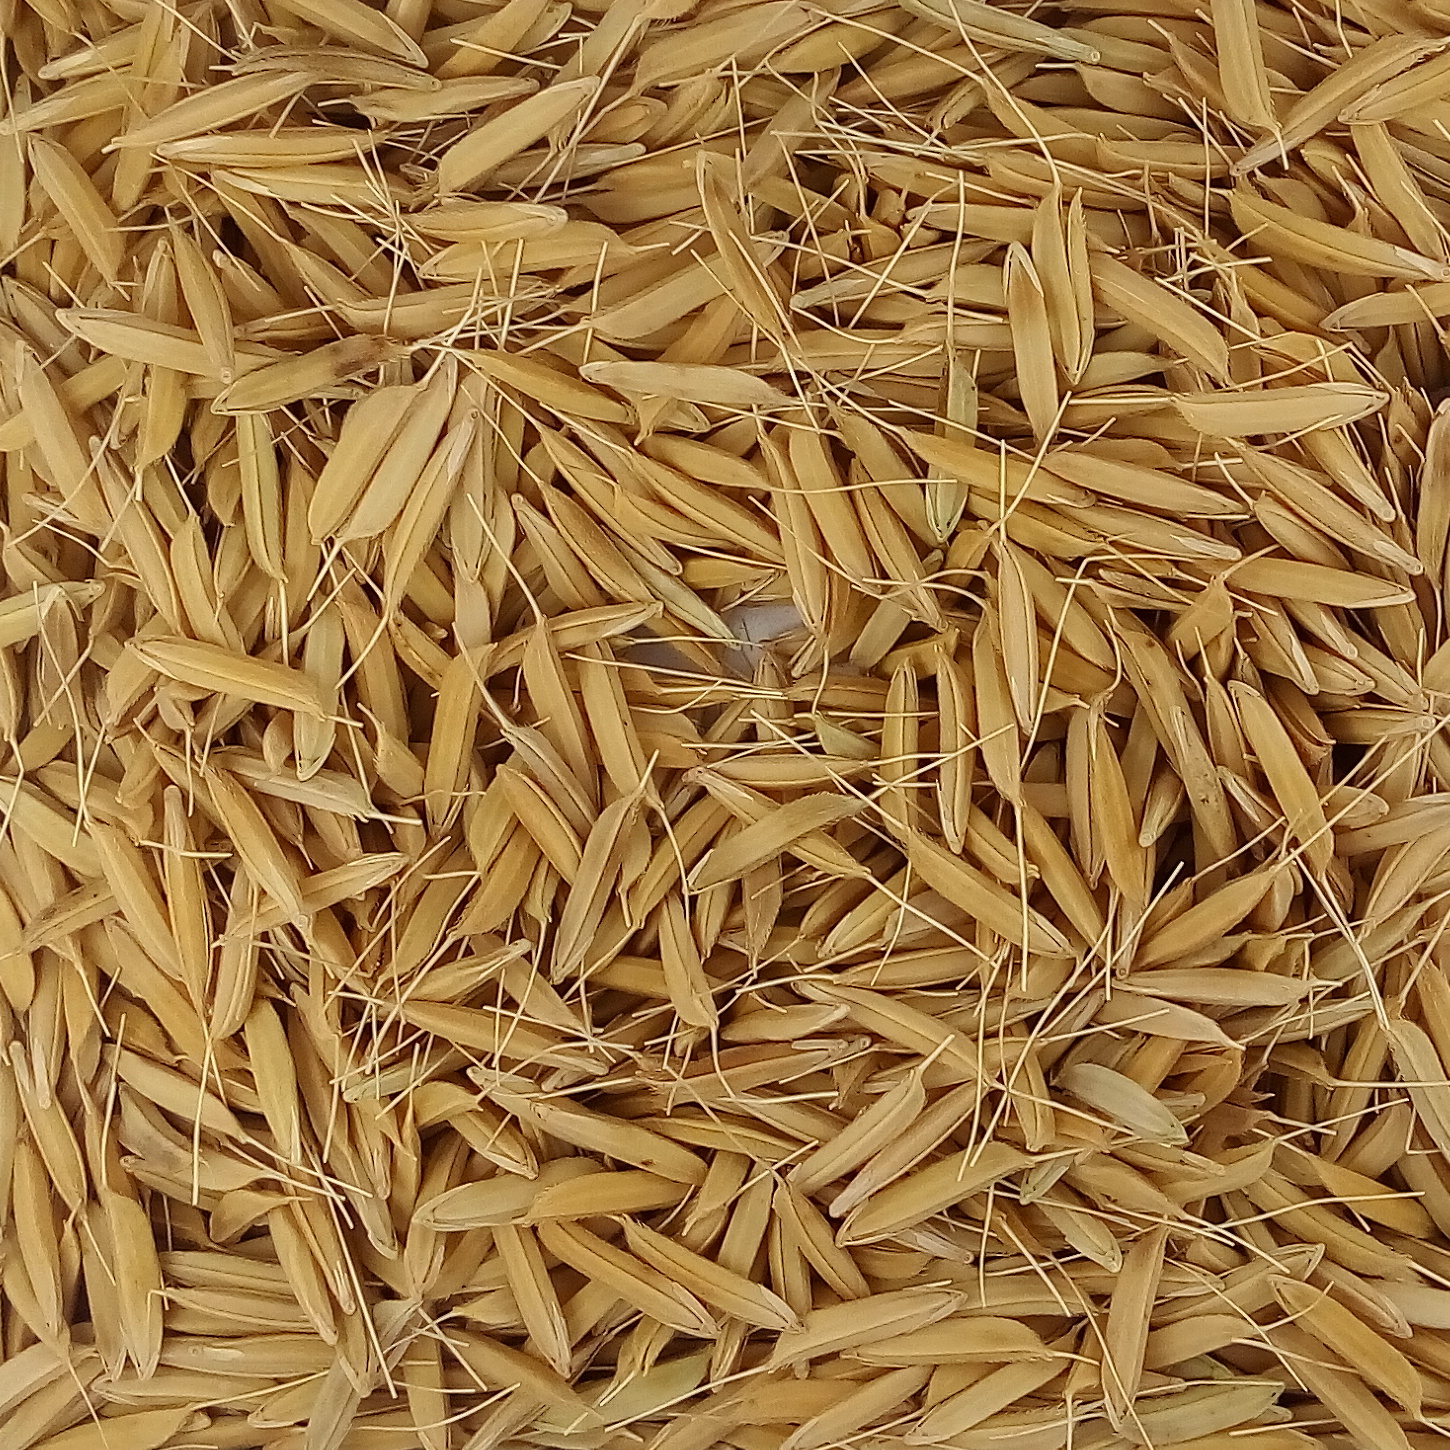
Rice seed variety: PB1